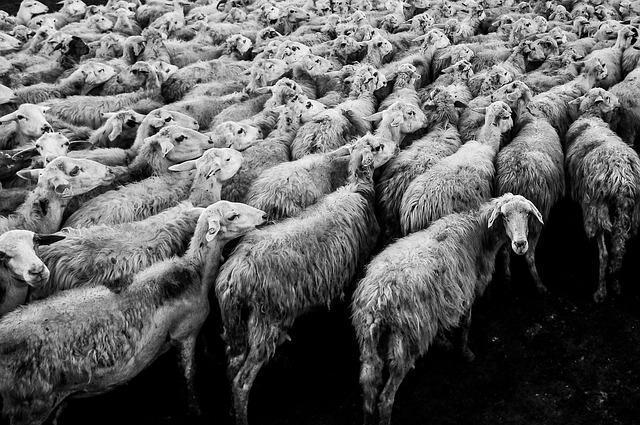
sheep